Royal College of Nursing

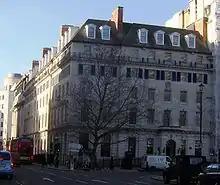
RCN HQ, Cavendish Square London

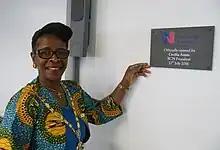
Then-President of the RCN Cecilia Anim opening the RCN's West Midlands office in 2016

The UK headquarters are at 20 Cavendish Square, London, a Grade II listed building. This also serves as the England HQ and London region offices.